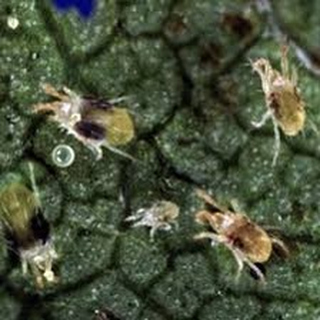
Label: wheat_mite